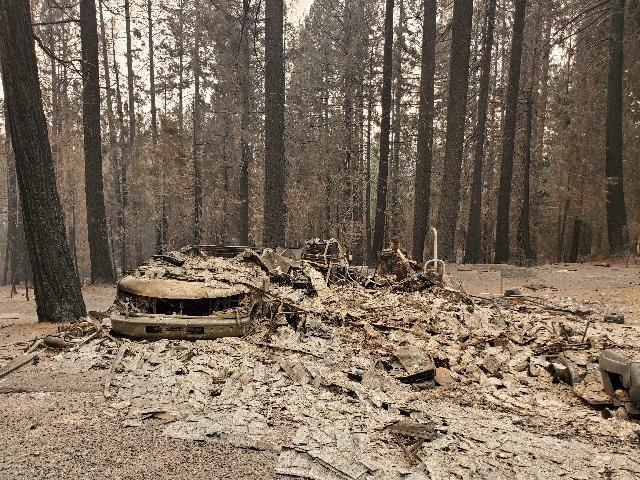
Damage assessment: destroyed